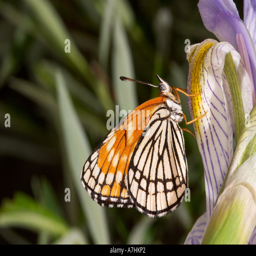
butterfly perches on a native iris in a wet meadow